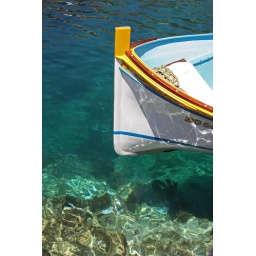
Fishing boat in the amazing blue water of the tiny harbour of Weid iz-Zurrieq, where boats leave for the Blue Grotto, Malta.